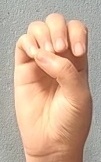
ASL sign: E